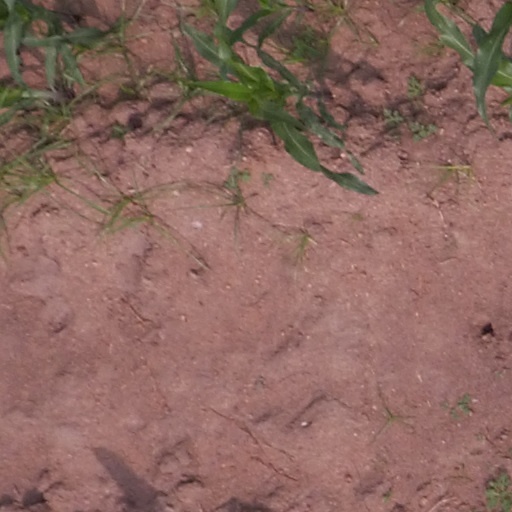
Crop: maize; corn